Garrincha: Hero of the Jungle

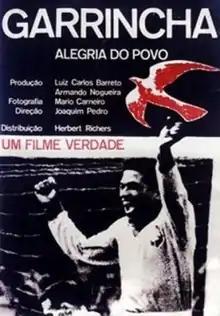
Film poster

Garrincha: Hero of the Jungle is a 1962 Brazilian documentary film directed by Joaquim Pedro de Andrade, about the Brazilian football player Garrincha. It was entered into the 13th Berlin International Film Festival. In 2006, the documentary was selected as part of a special section of the 63rd Venice International Film Festival, dedicated to Joaquim Pedro de Andrade.